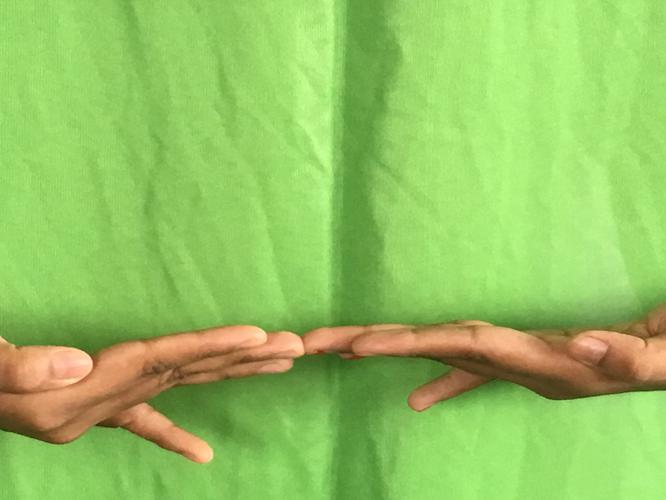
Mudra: Khatva
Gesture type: double_hand